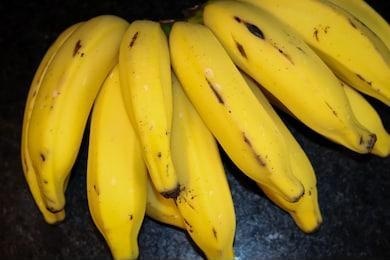
Label: banana